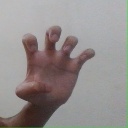
अक्षर: झ